2022 European Masters (2022–23 season)

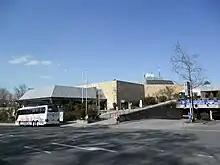
The main event took place at the Stadthalle Fürth in Fürth, Germany.

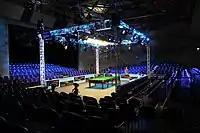
Main Table

The 2022 European Masters was a professional ranking snooker tournament played between 16 and 21 August 2022 at the Stadthalle Fürth in Germany. The second ranking event of the 2022–23 season, it followed the Championship League and preceded the British Open. The second of eight tournaments in the season's BetVictor Series, it was the 24th edition of the European Masters tournament, the first having been held as the European Open in 1989. It was the second staging of the European Masters in 2022; the previous tournament, held in February 2022, was won by Fan Zhengyi, who defeated Ronnie O'Sullivan 10–9 in the final. Matches at the event were played as the best of nine until the semi-finals, which were best of 11. The final was a best-of-17-frame match played over two . The event was broadcast on Eurosport across Europe. In China, the event was broadcast on Liaoning TV, Superstar Online, Migu, Youku and Huya Live. It was also broadcast on the Premier Sports Network in the Philippines; on Now TV in Hong Kong; on True Sport in Thailand; on Sport Cast in Taiwan and Indonesia; on Astro SuperSport in Malaysia; and on DAZN in Canada. In all other locations, the event was broadcast on Matchroom Sport.